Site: brandenburg
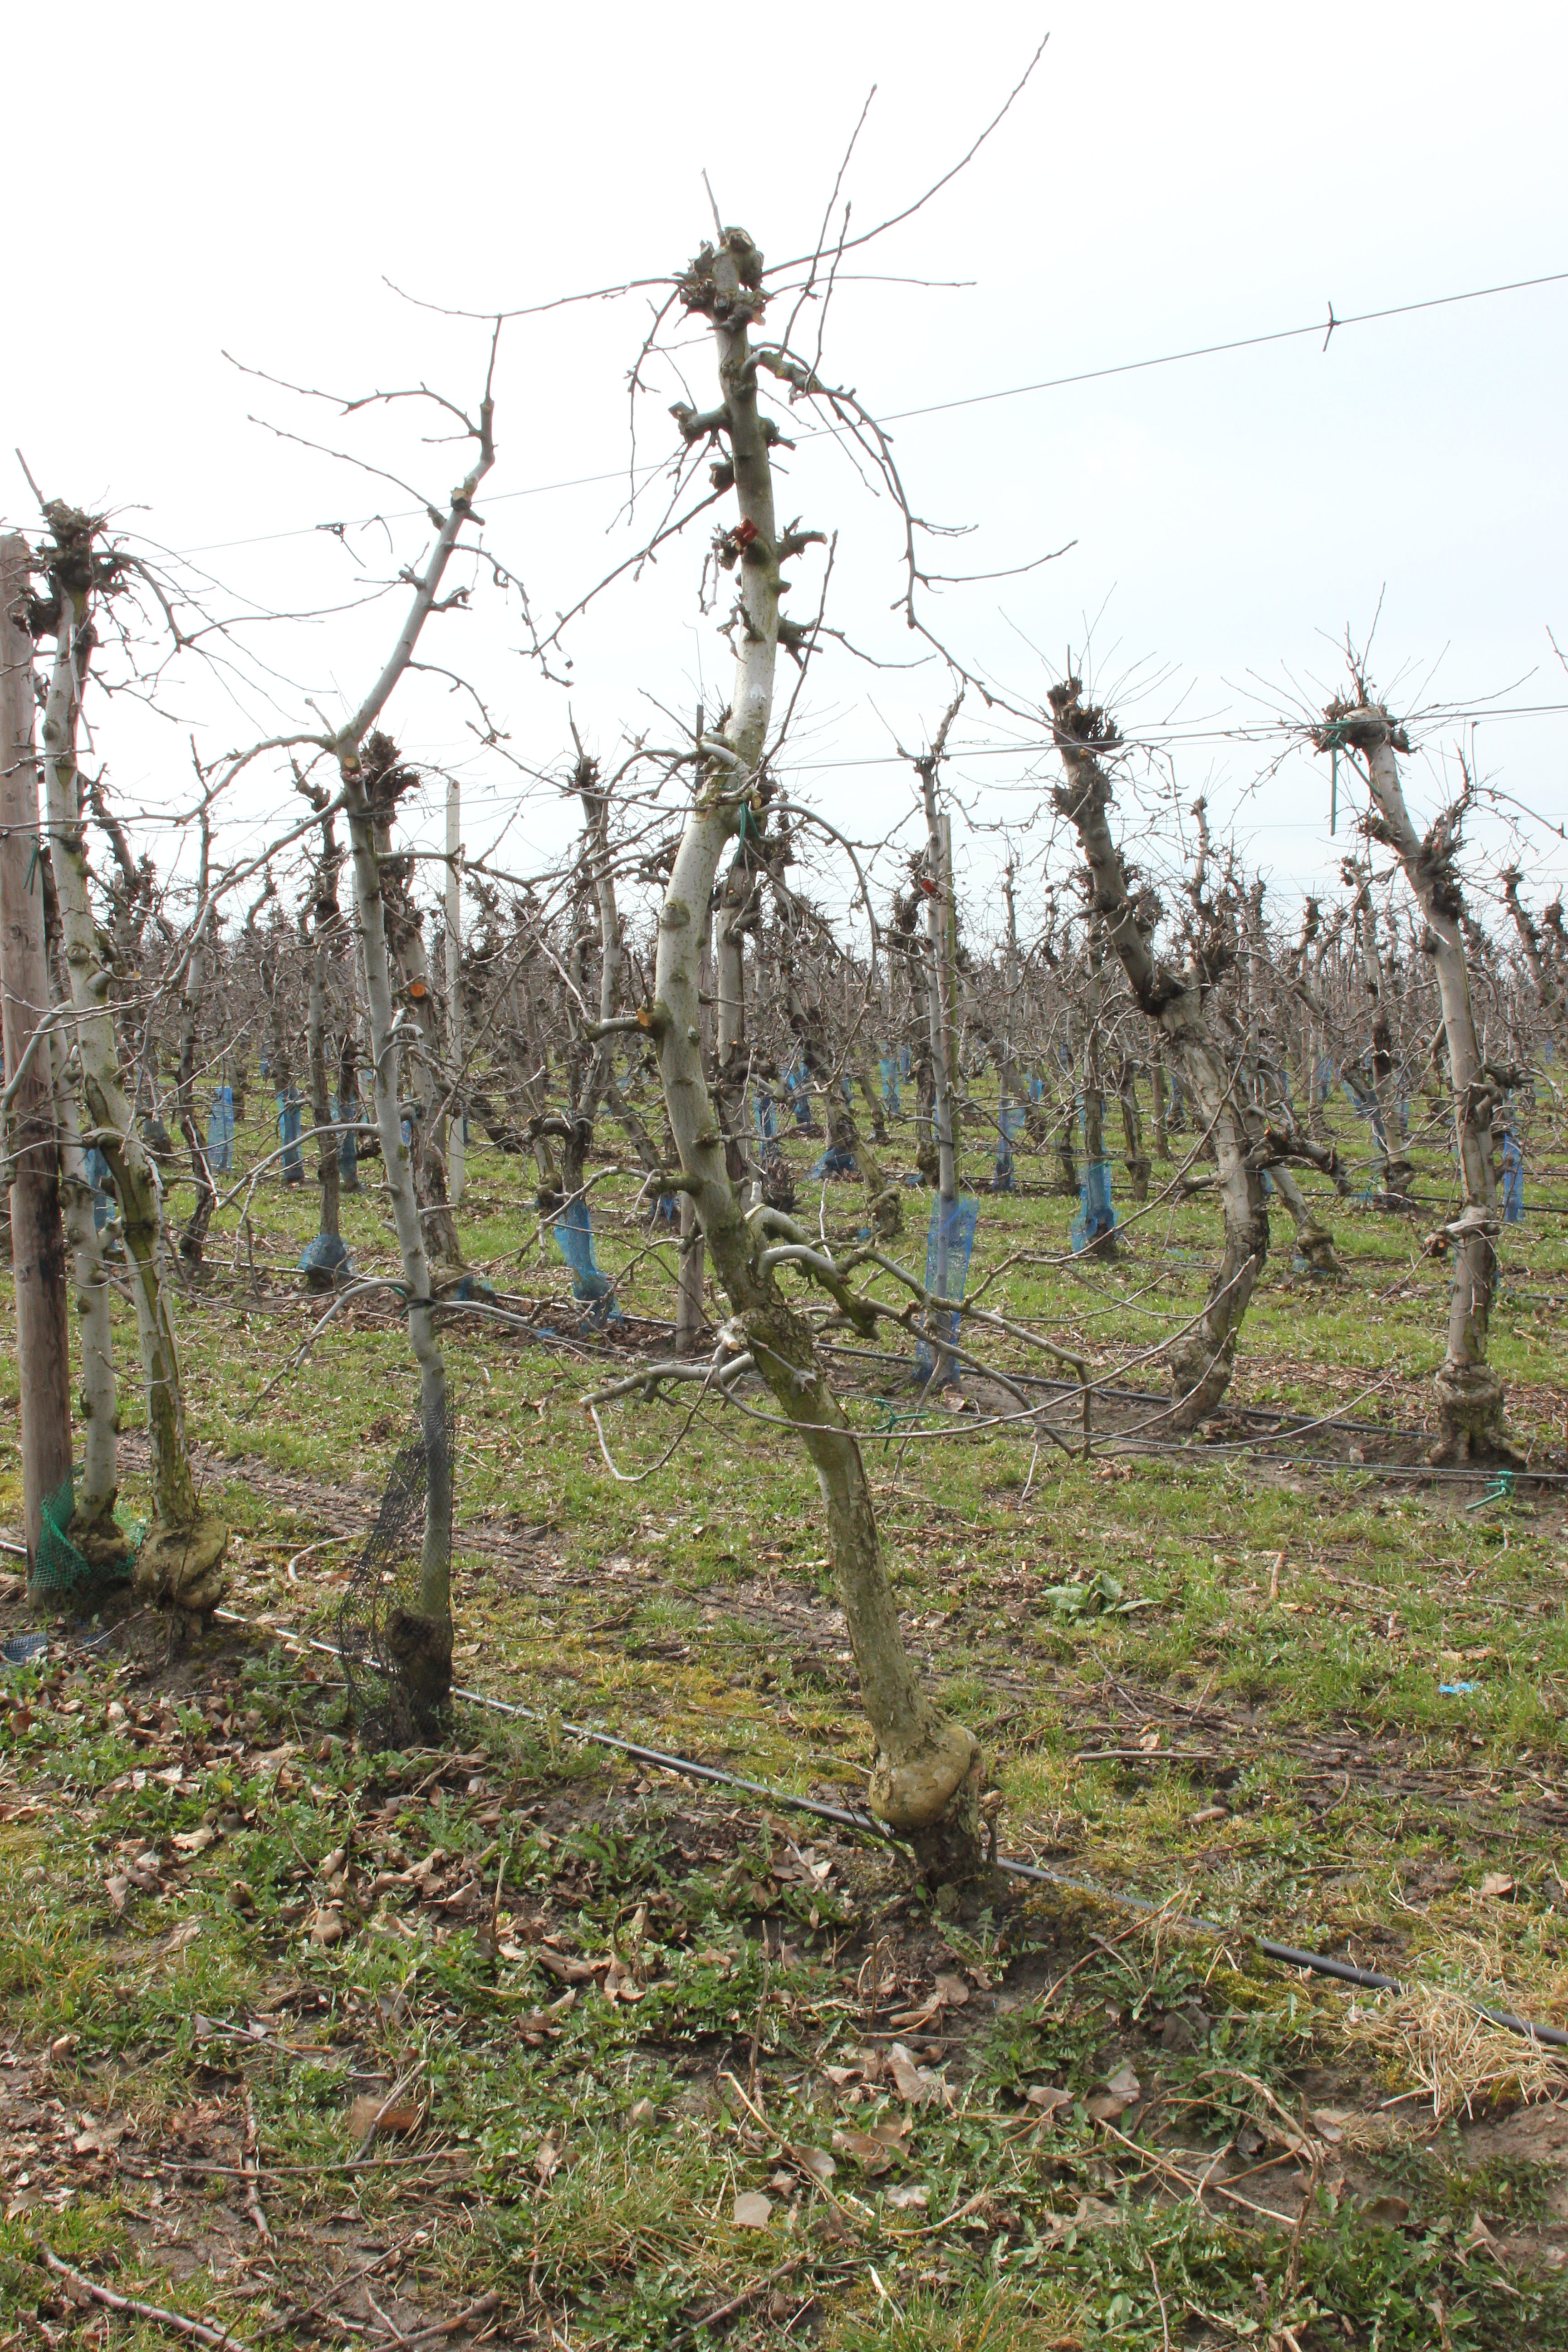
Growth stage (BBCH 01): Bud development